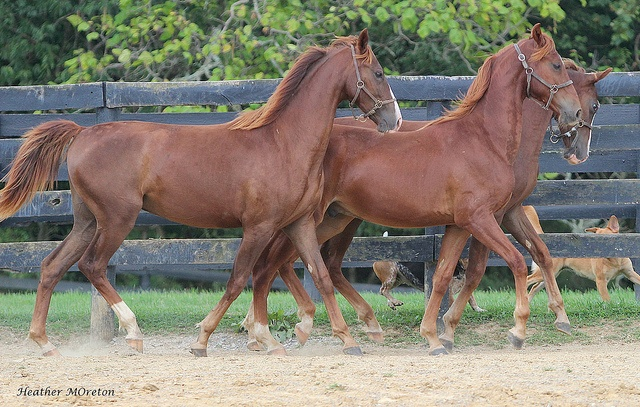
Three brown horses walking next to each other.
Three hourses running along side a fence next to each other.
A group of horses on a dirt road.
A group of brown horses walking across a dirt and grass field.
Three horses running together in an enclosure.